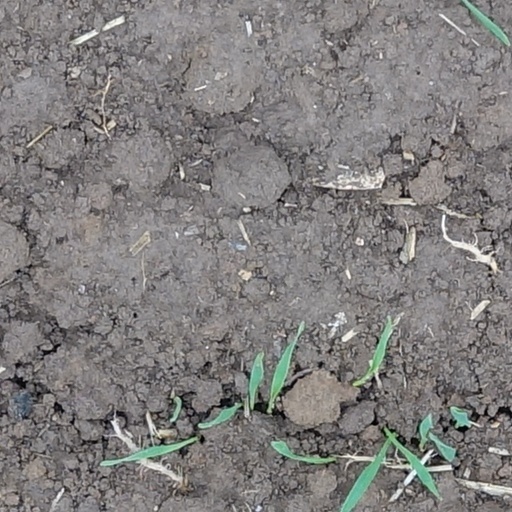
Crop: wheat